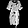
Label: Dress